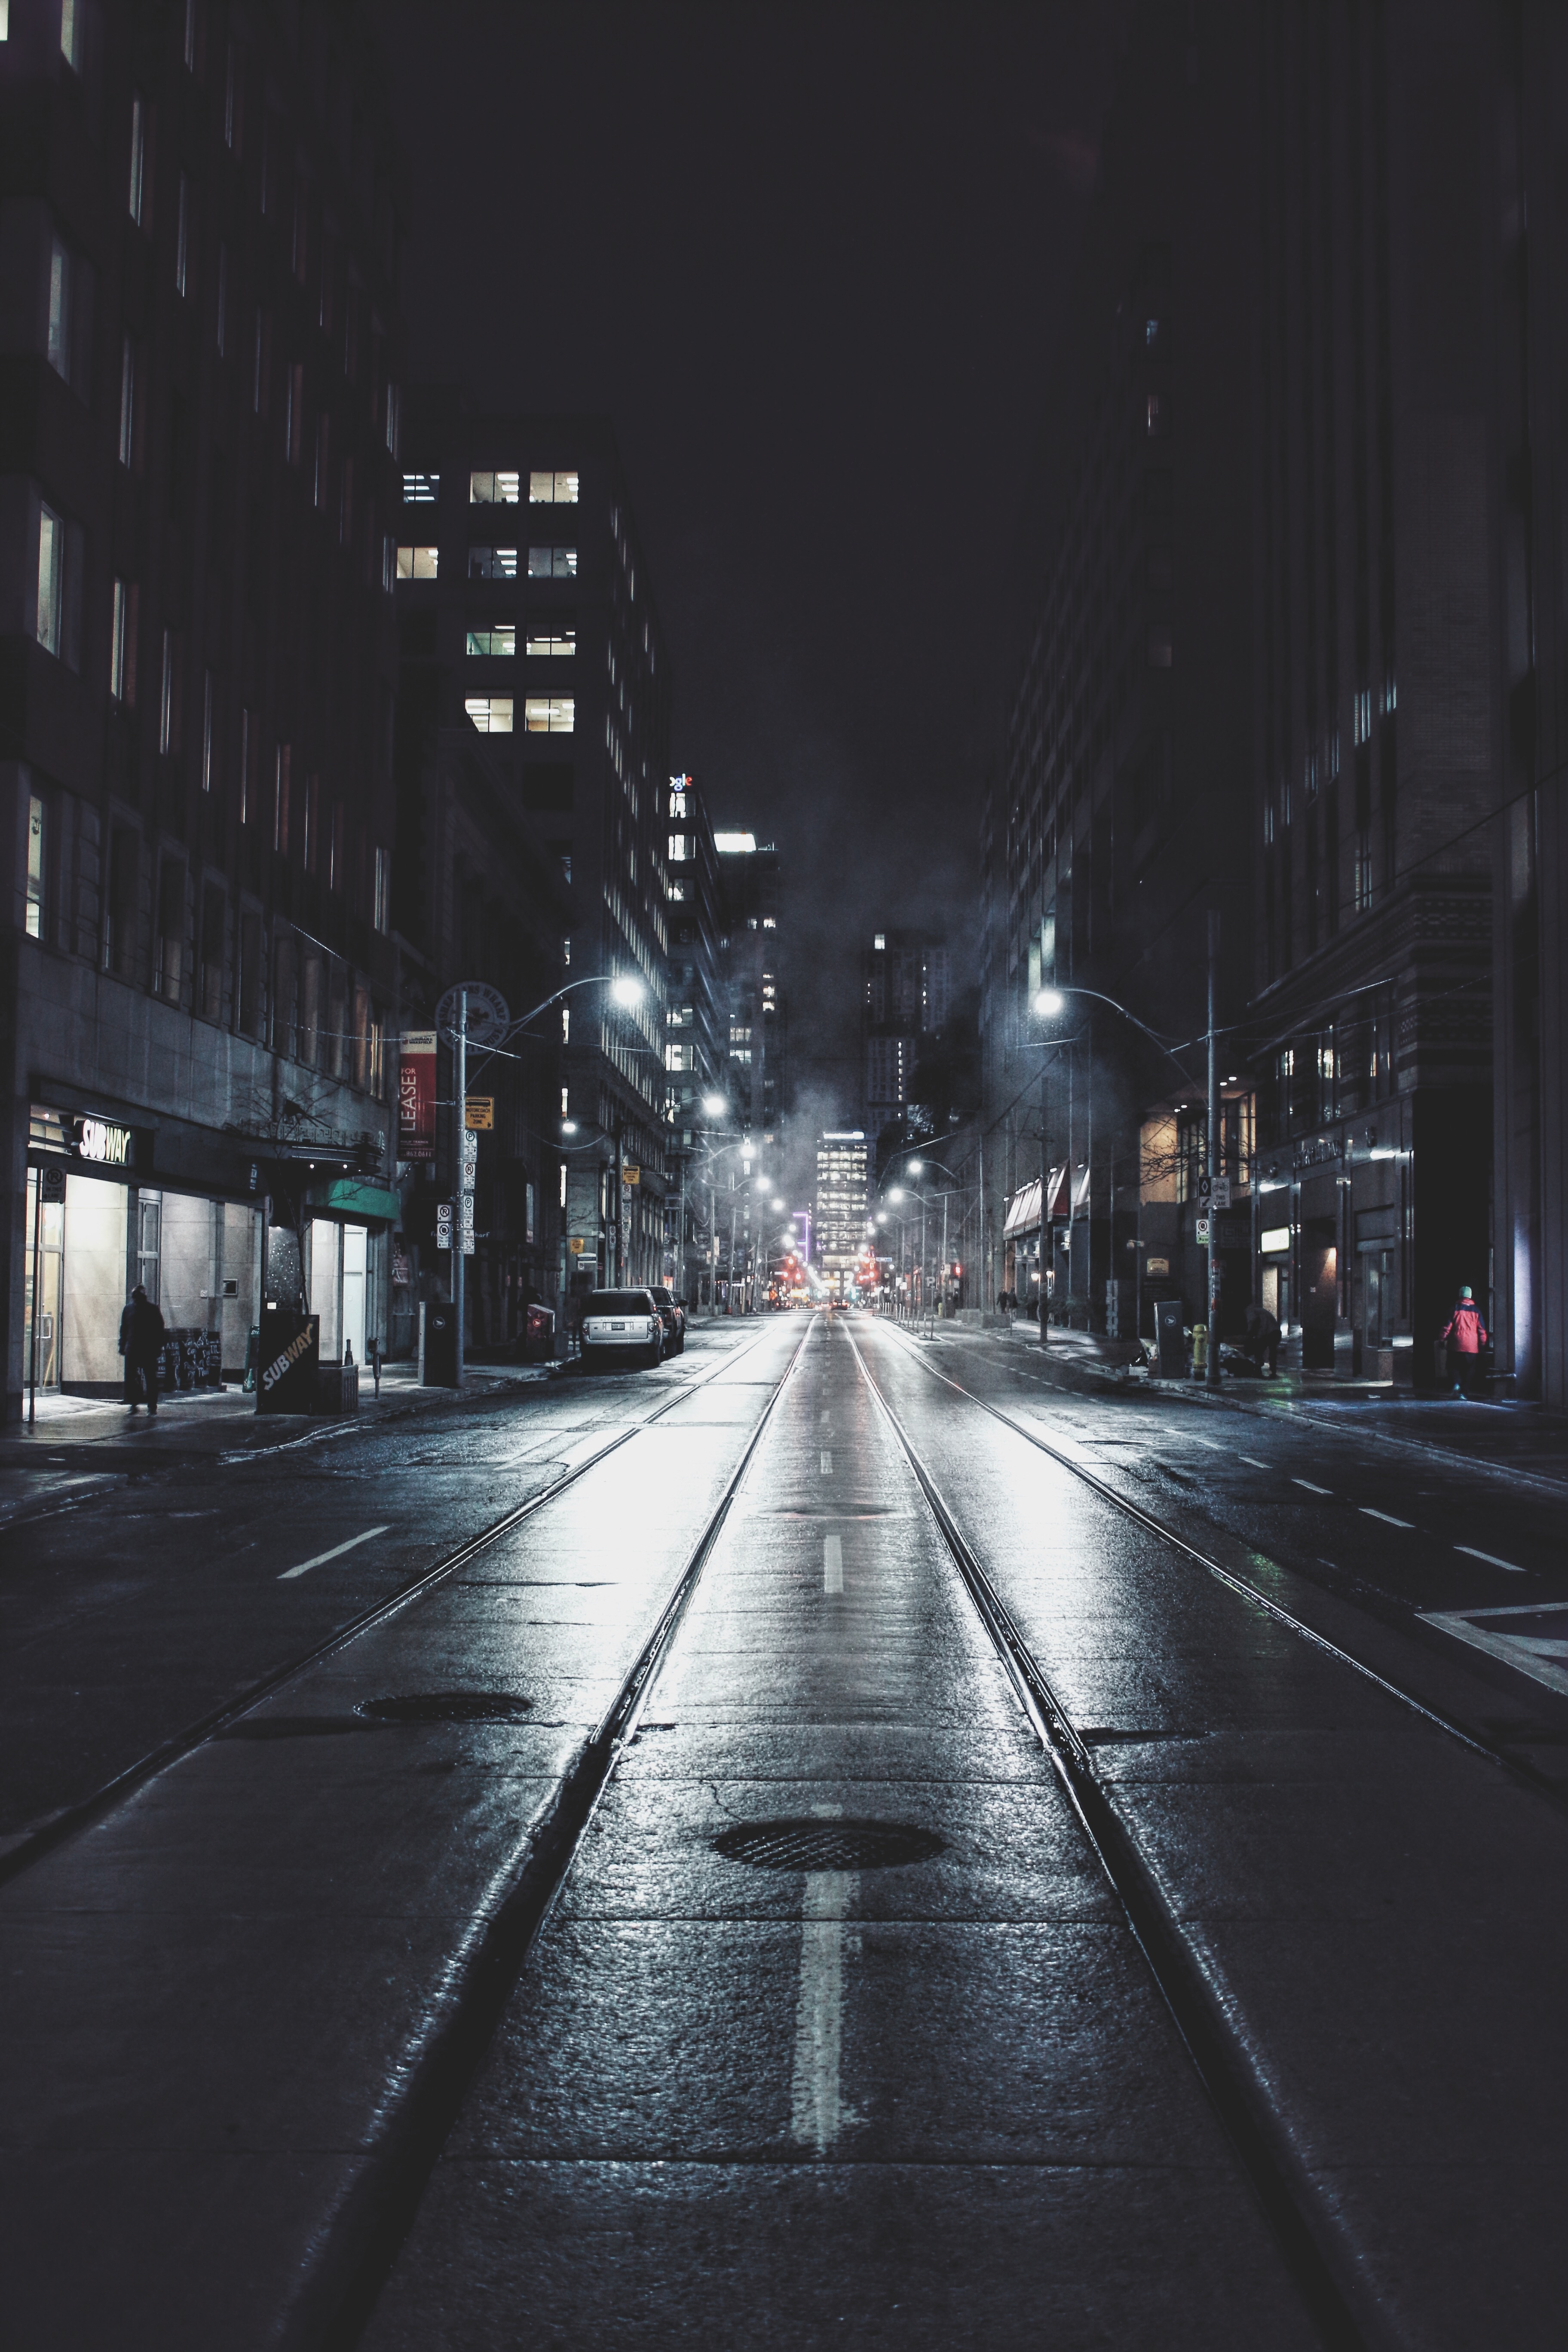
snow, winter, light, road, street, night, building, cityscape, tram, evening, weather, darkness, street light, monochrome, lane, lighting, infrastructure, light fixture, metropolis